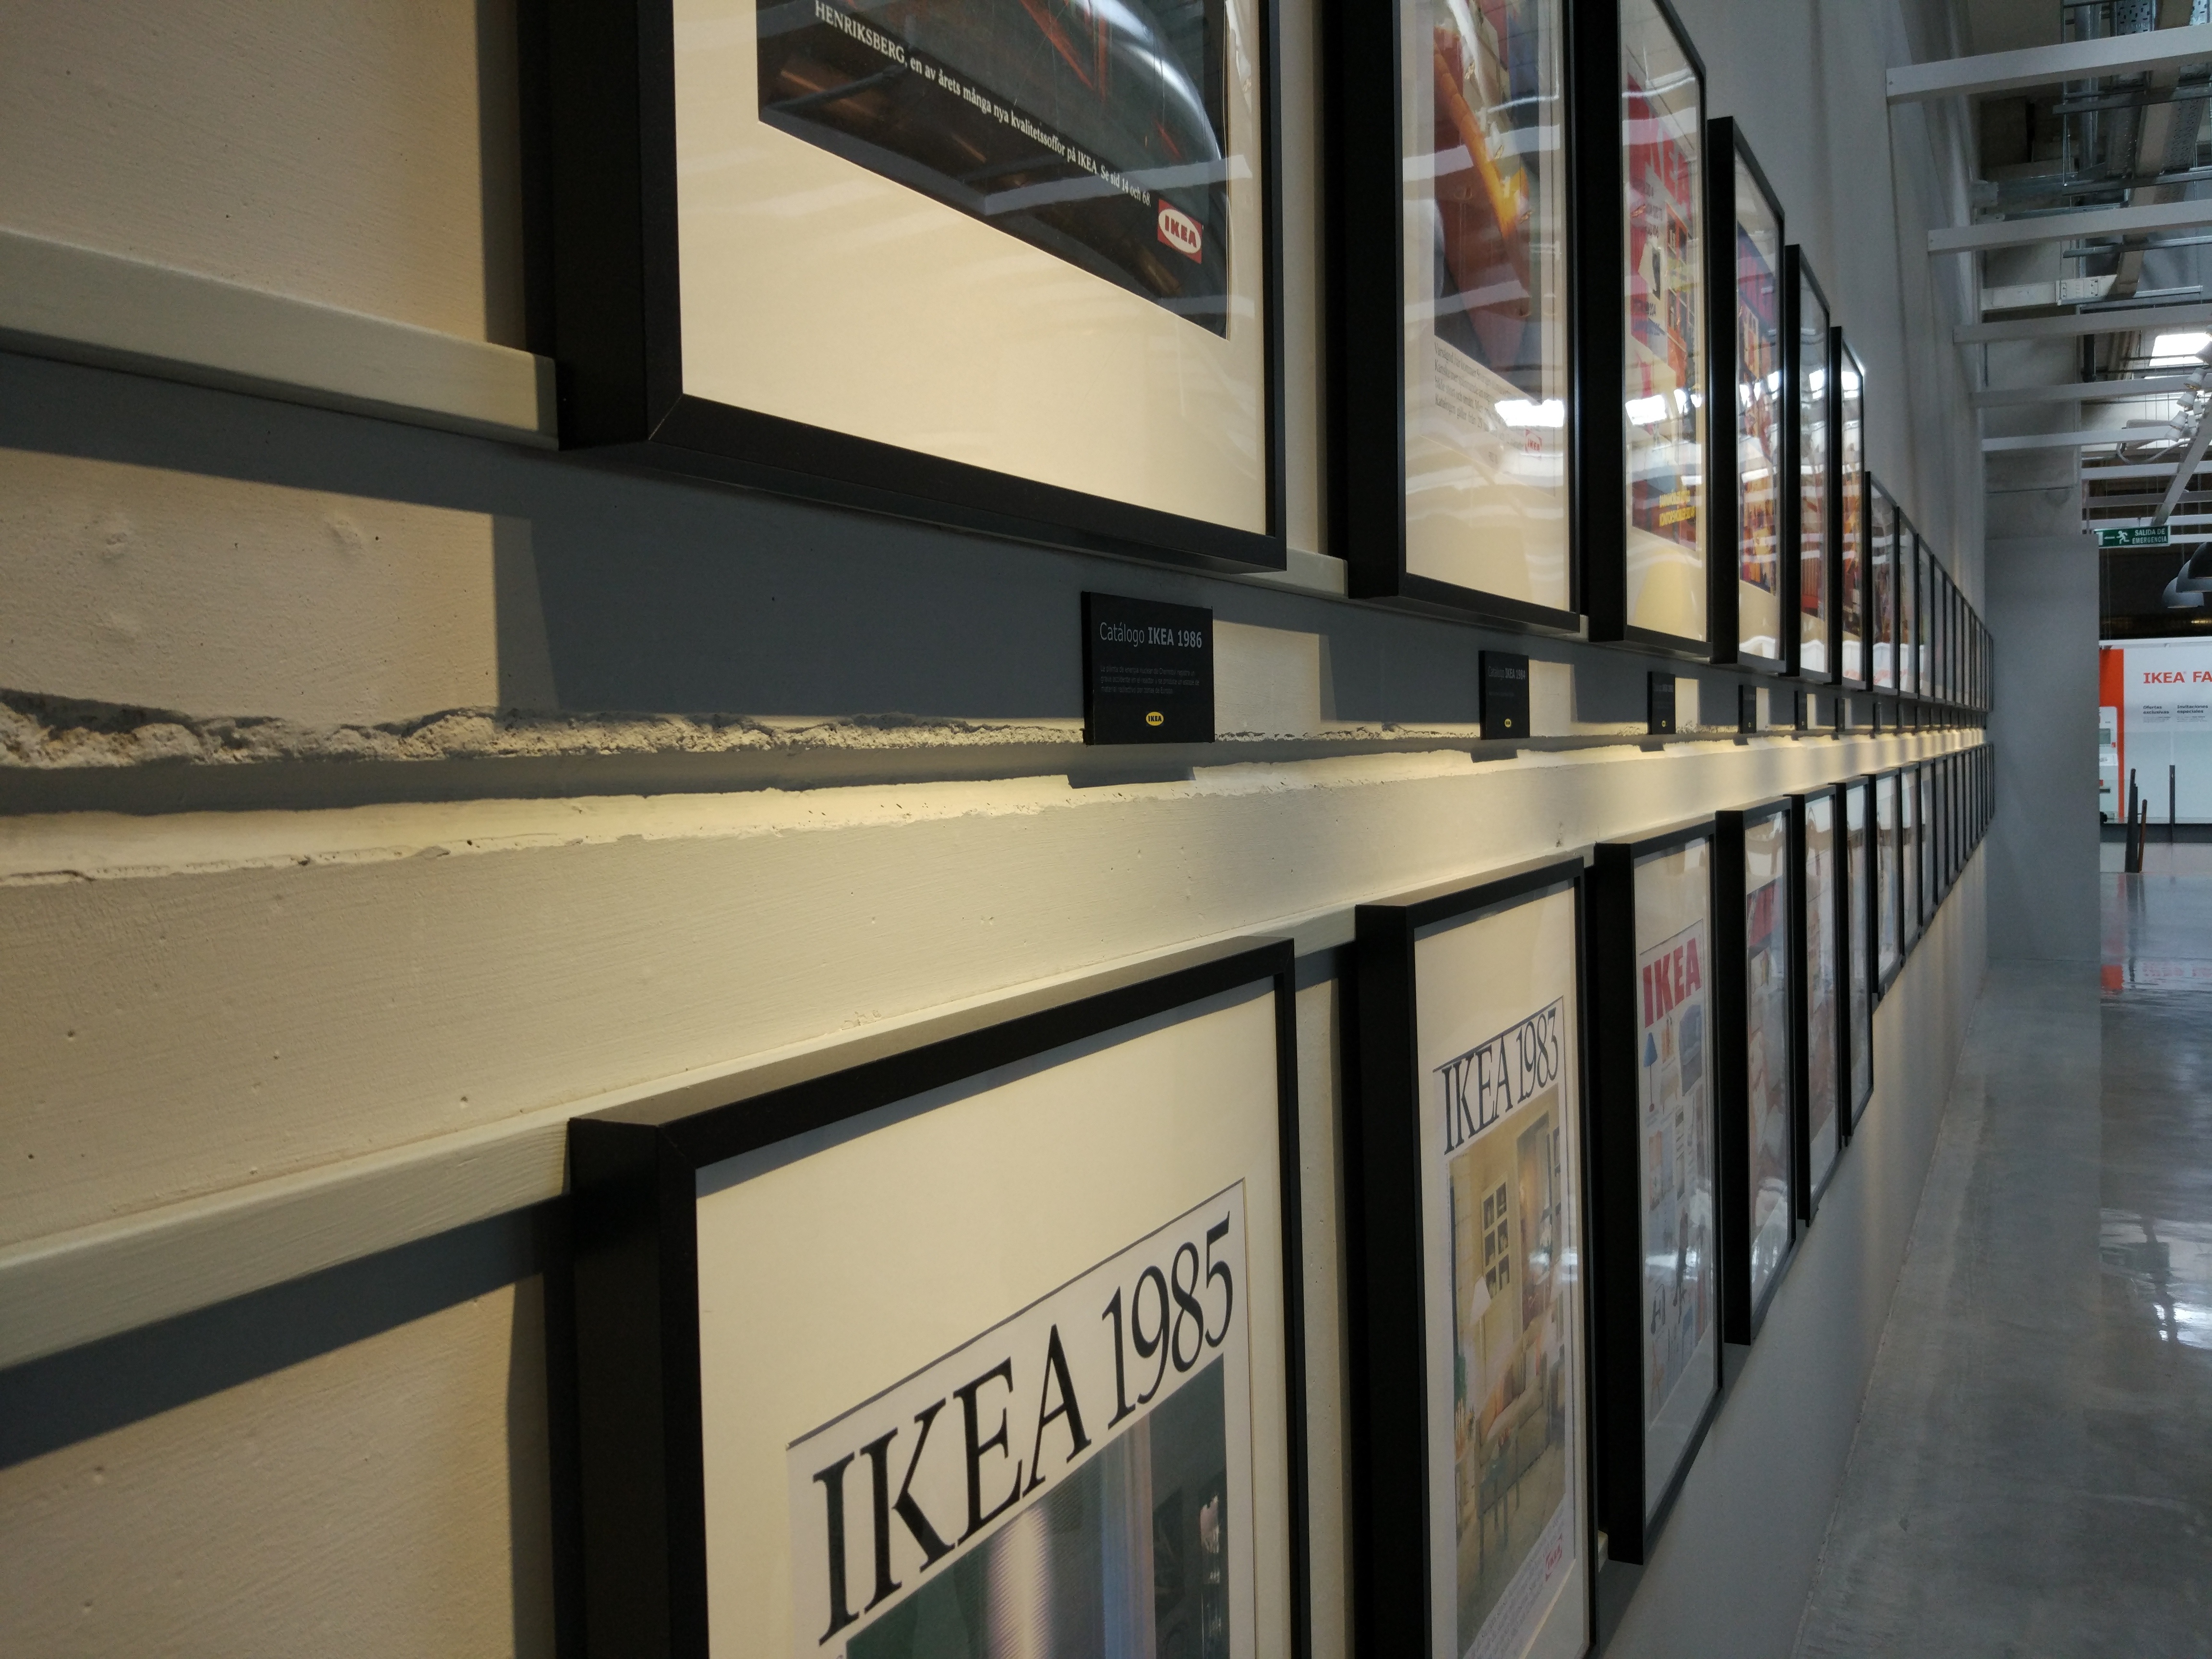
architecture, glass, room, public transport, interior design, art, design, tourist attraction, window covering